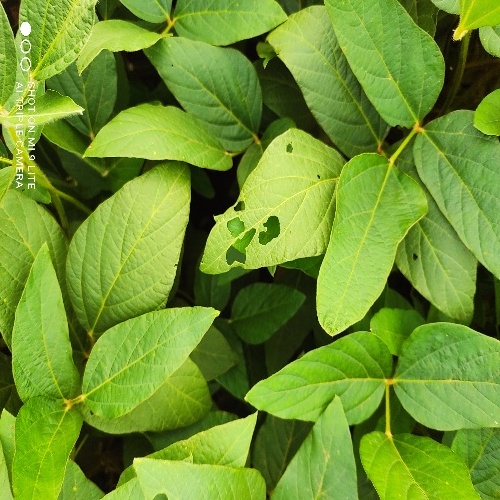
Label: Caterpillar